Kyle Patrick Alvarez

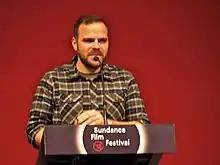
Alvarez at the 2015 Sundance Film Festival

Kyle Patrick Alvarez (born 1983) is an American filmmaker and producer. He is known for directing the film "The Stanford Prison Experiment" (2015) and has worked as a director and producer for television.